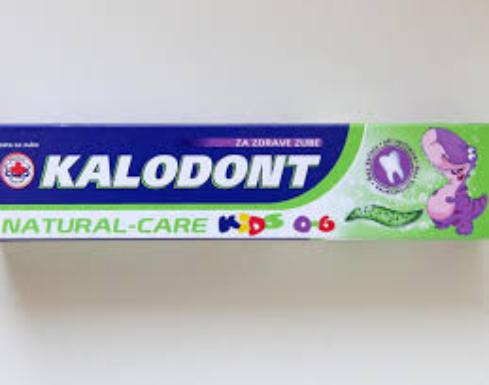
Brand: Kalodont
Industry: Necessities